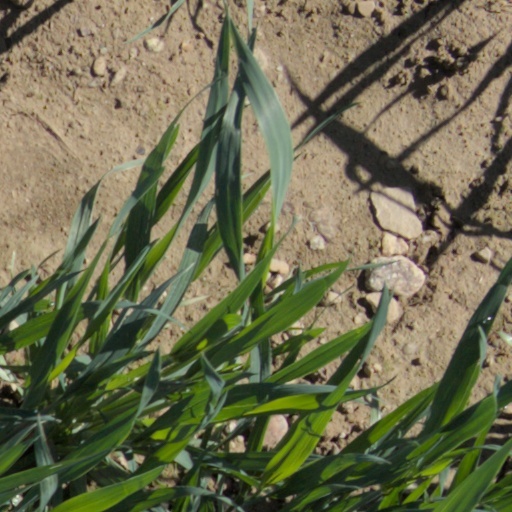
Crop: wheat